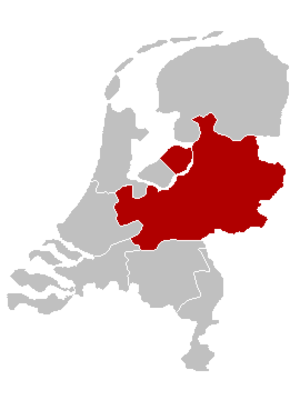
L'archidiocèse d'Utrecht est une église particulière de l'Église catholique aux Pays-Bas.